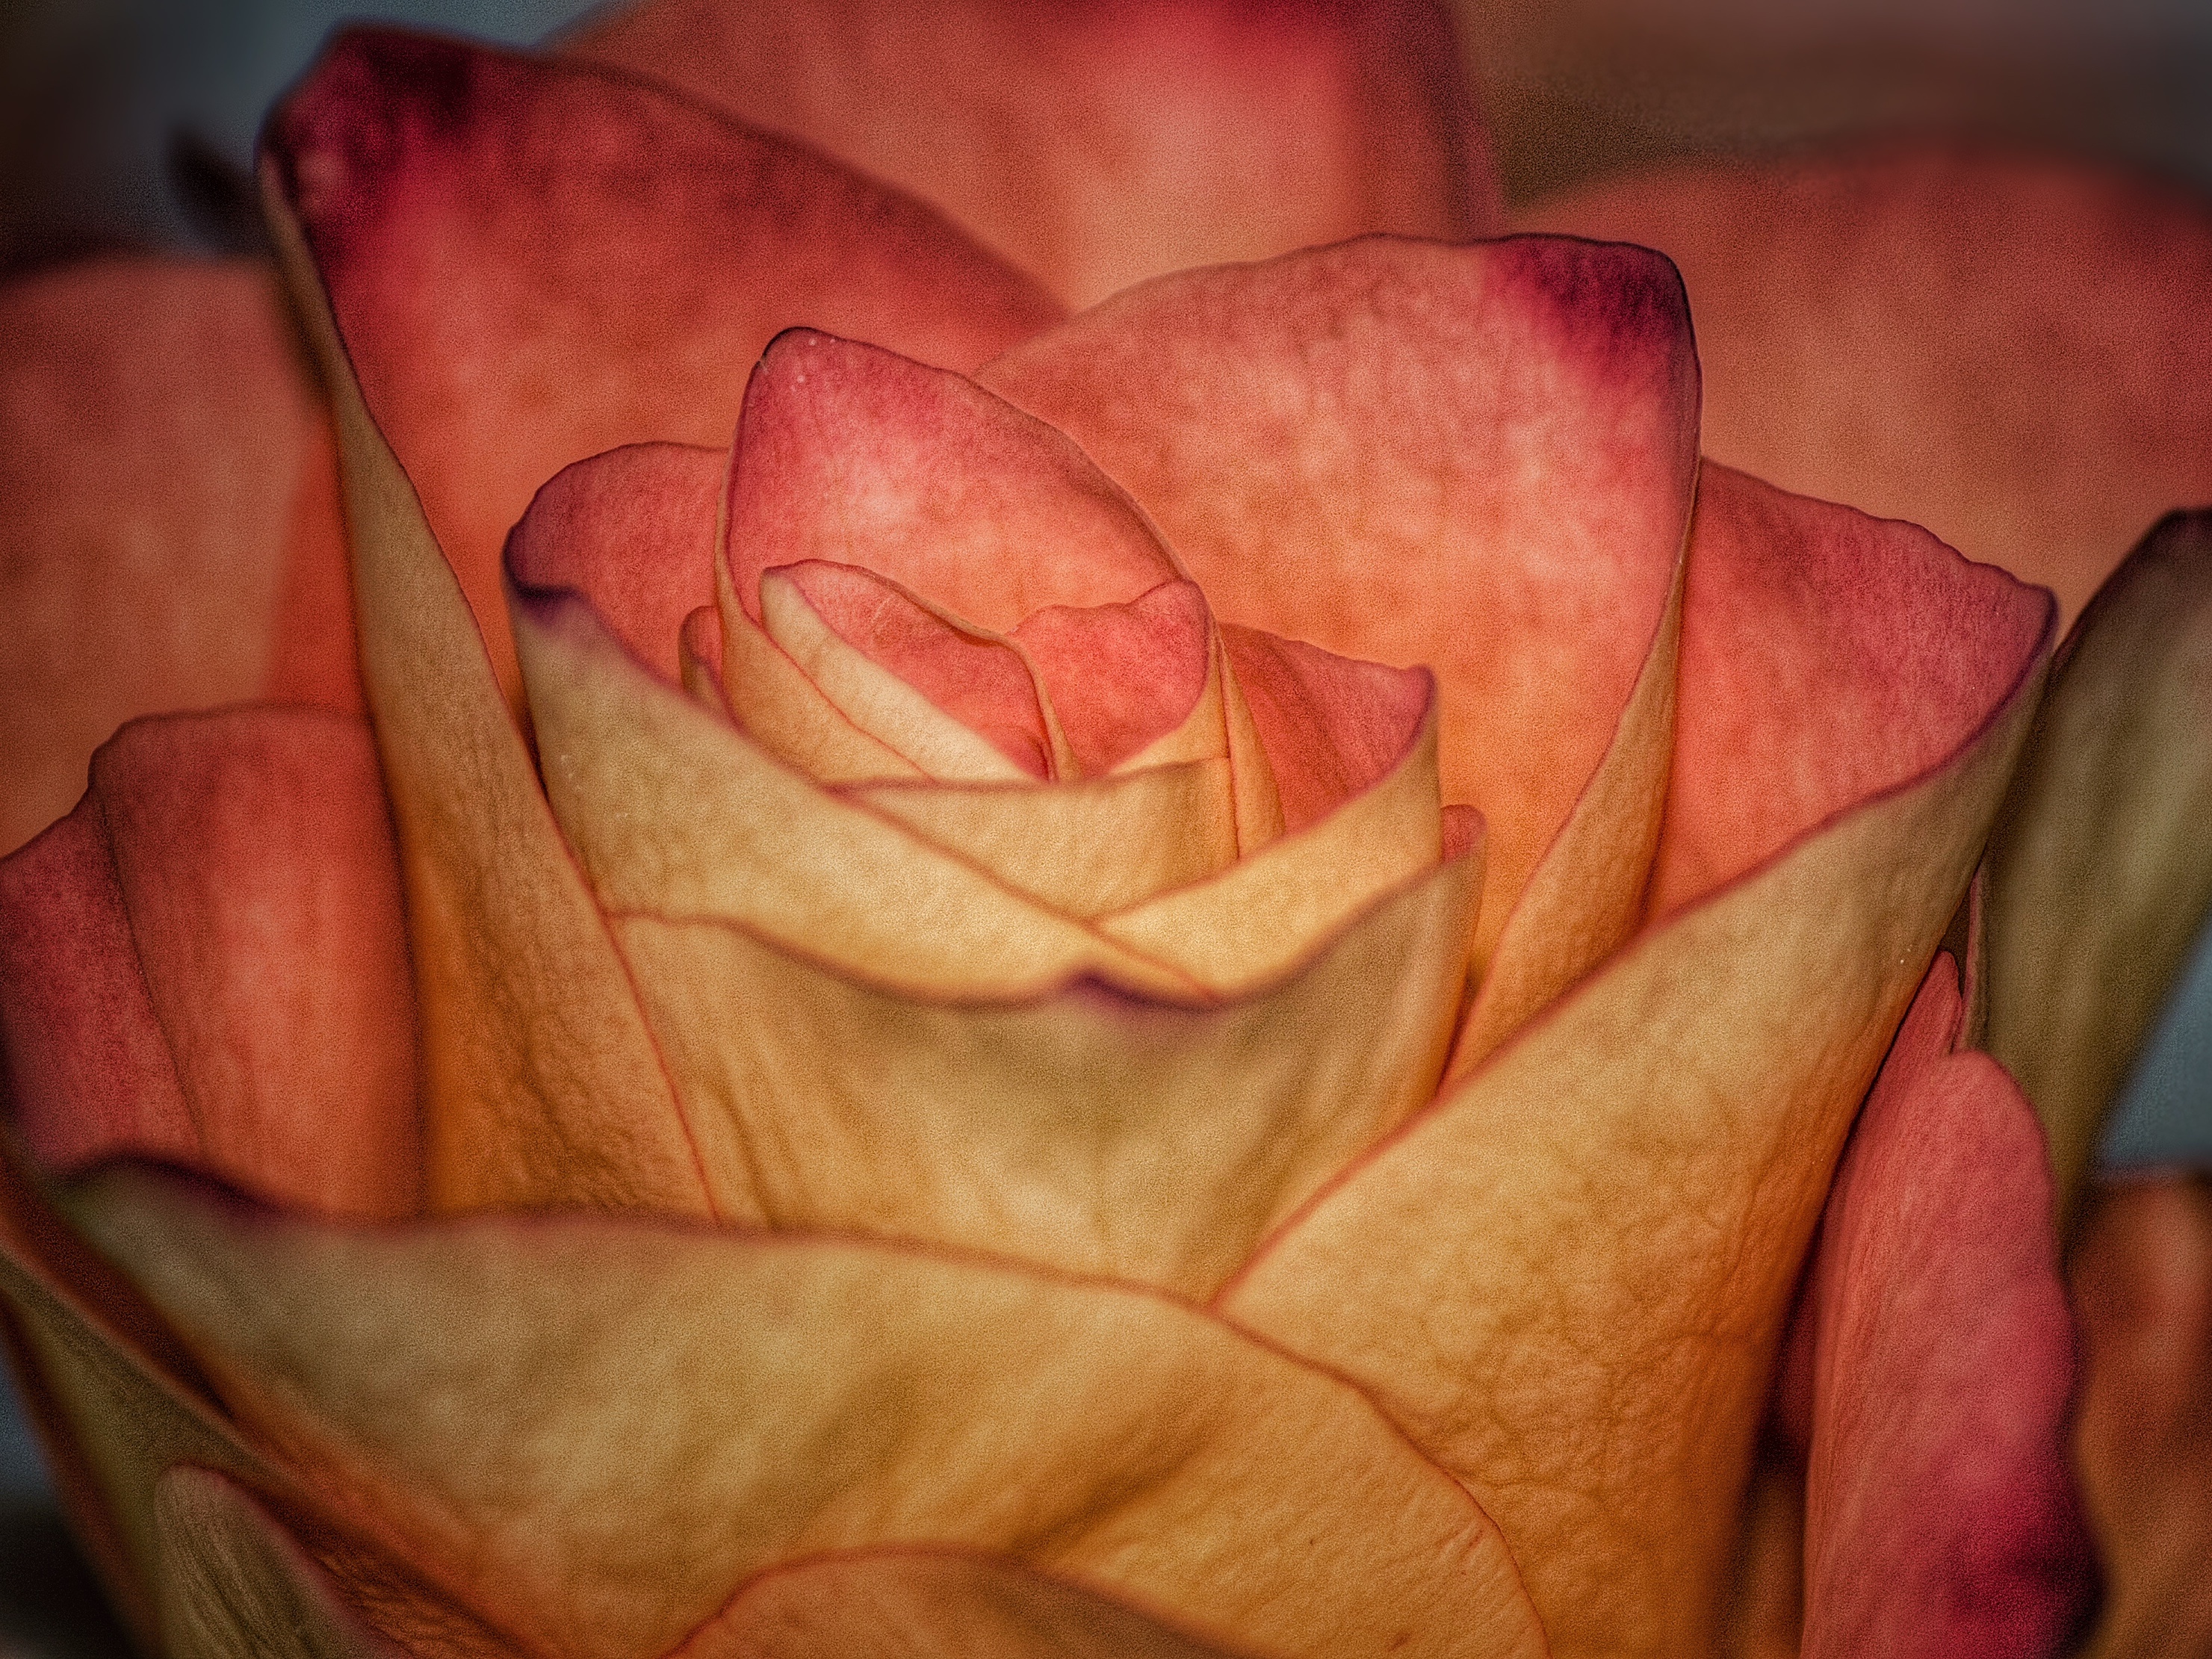
nature, blossom, plant, photography, leaf, flower, petal, bloom, rose, red, pink, close up, human body, organ, macro photography, flowering plant, rose family, land plant